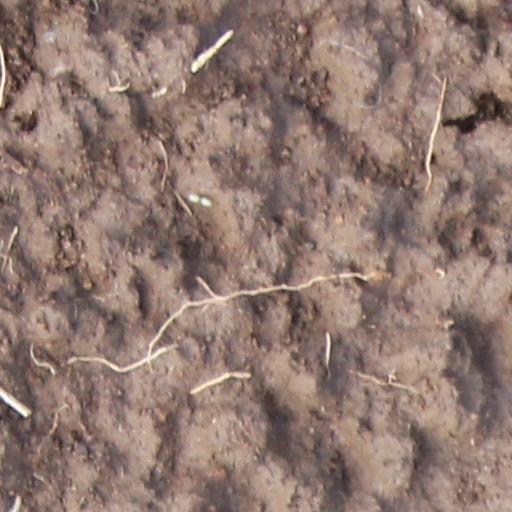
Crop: wheat